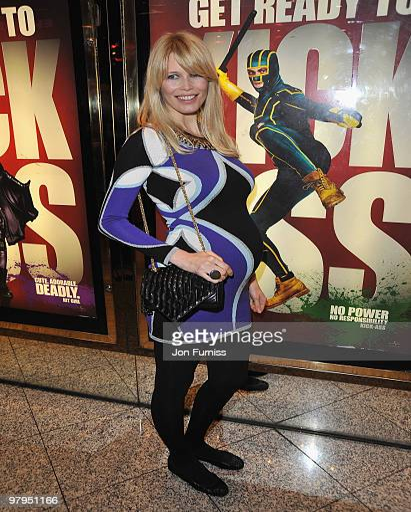
supermodel attends the film premiere